Il Canto degli Italiani

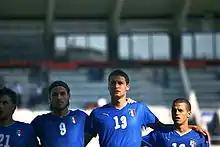
The Italy national football team during the playing of "Il Canto degli Italiani" before a match

Novaro's musical composition is written in a typical marching time and the key of B-flat major. It has a catchy character and an easy melodic line that simplifies memory and execution. On the harmonic and rhythmic level, the composition presents greater complexity.